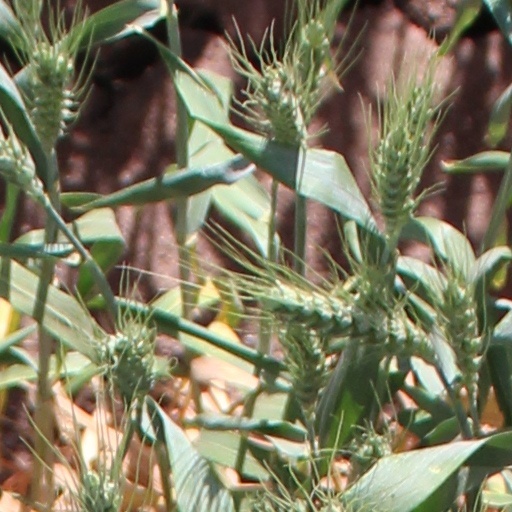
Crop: wheat